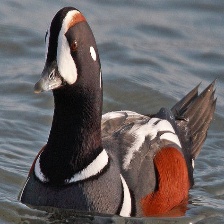
Species: HARLEQUIN DUCK
Scientific name: HISTRIONICUS HISTRIONICUS
ImageNet parent category: drake